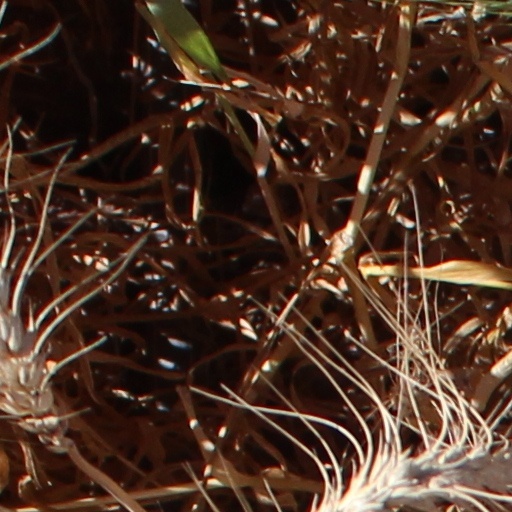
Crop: wheat